Muslim Brotherhood

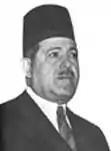
Prime minister Nokrashy Pasha, who was shot by a Brotherhood assassin after outlawing the society in 1948

On 2 November 1945 the Brotherhood organized a general strike protesting the Balfour declaration that eventually escalated into deadly riots targeting Jews and foreigners.